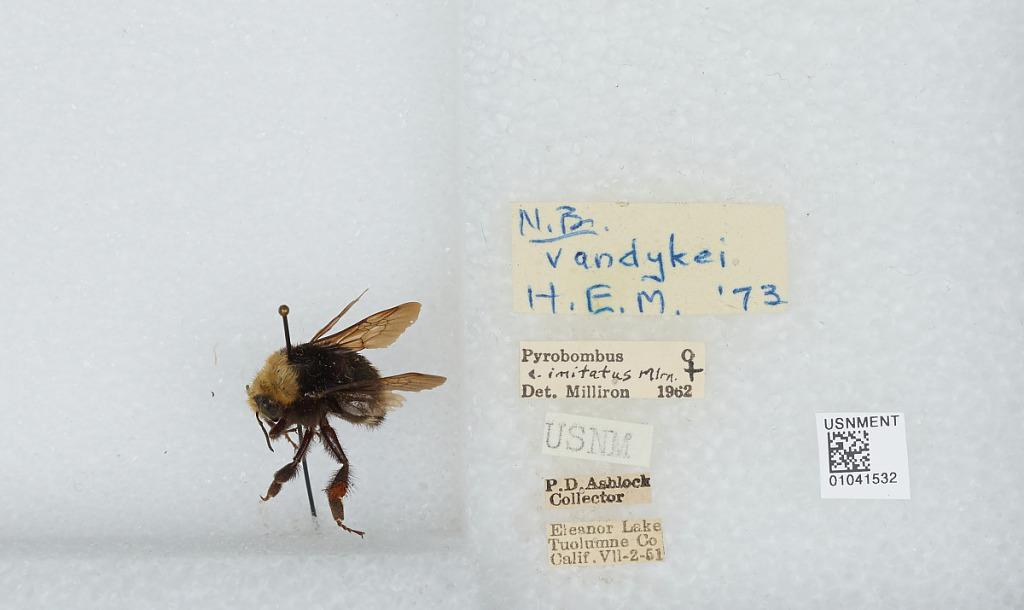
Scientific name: Bombus (Pyrobombus) vandykei (Frison)
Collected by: P. Ashlock
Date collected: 1951-7-2
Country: United States
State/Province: California
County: Tuolumne
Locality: Eleanor Lake
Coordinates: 37.9822, -119.856
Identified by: Milliron